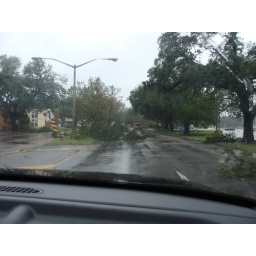
Trees and tree limbs in the road the afternoon of Gustav.